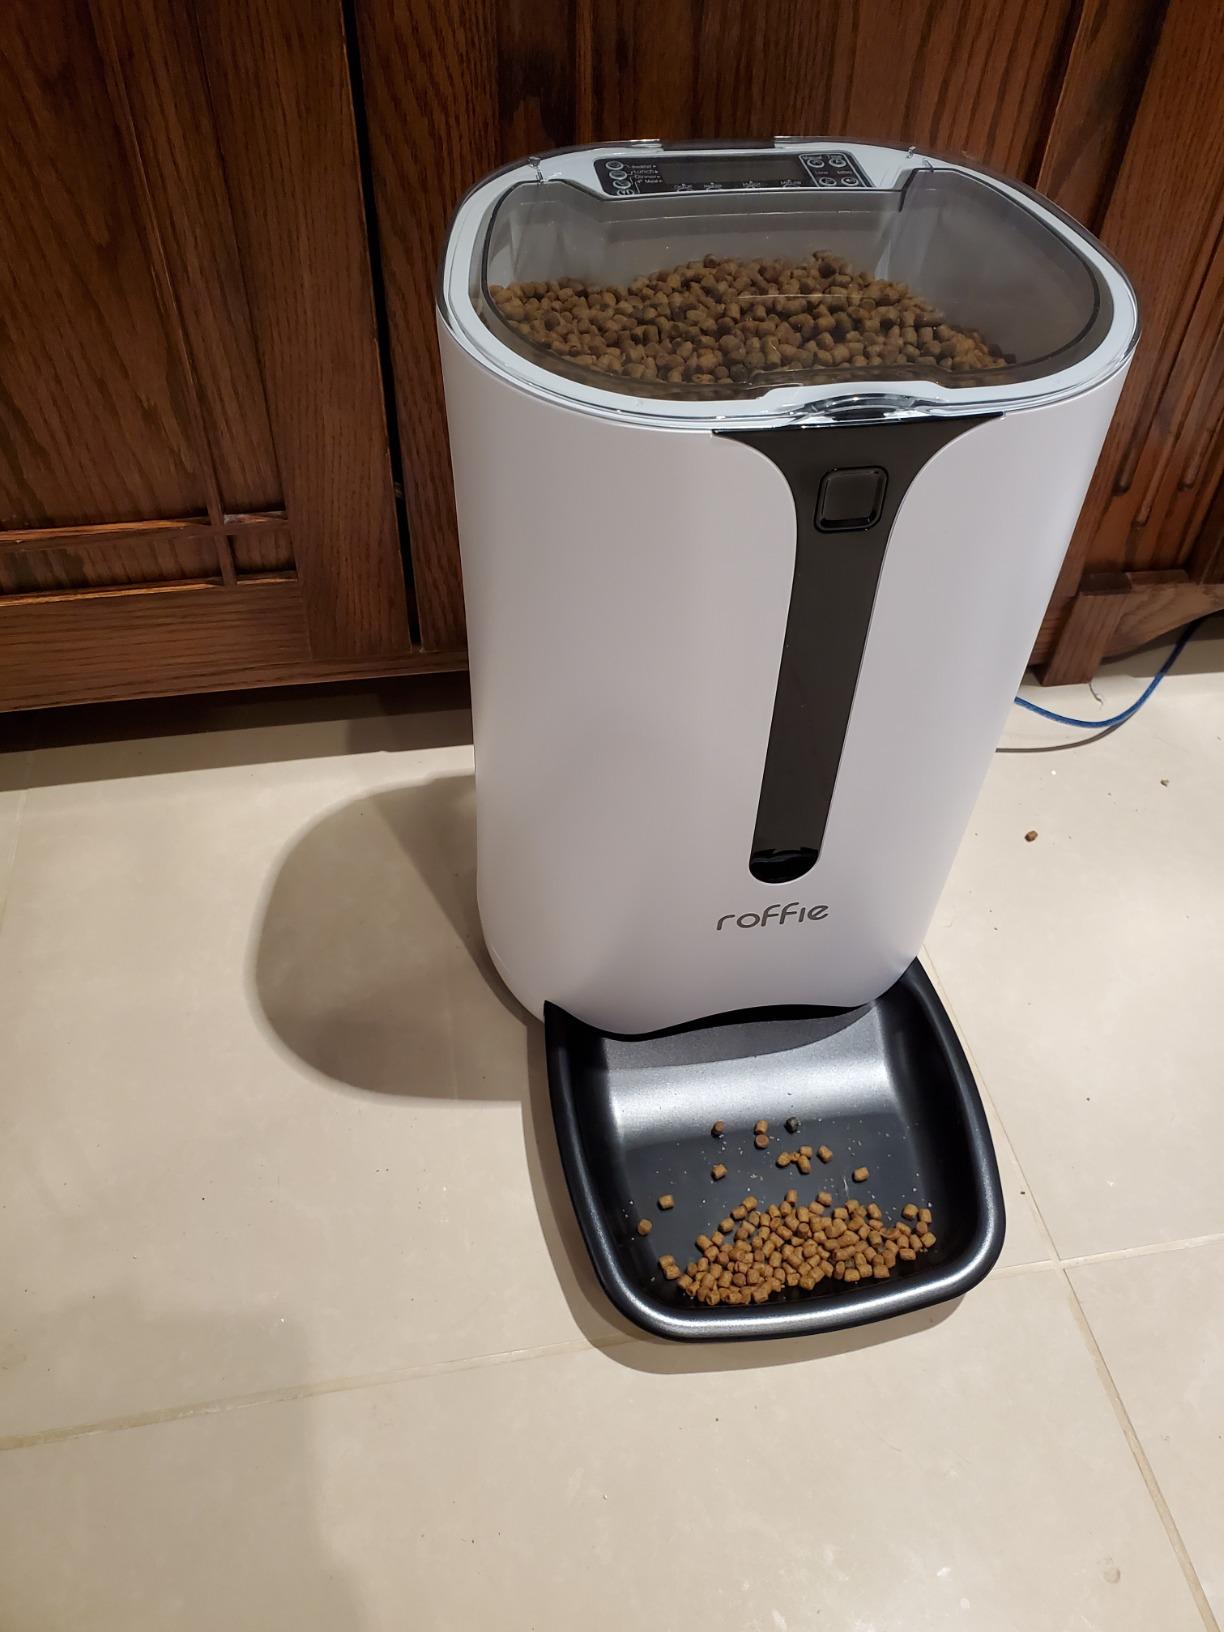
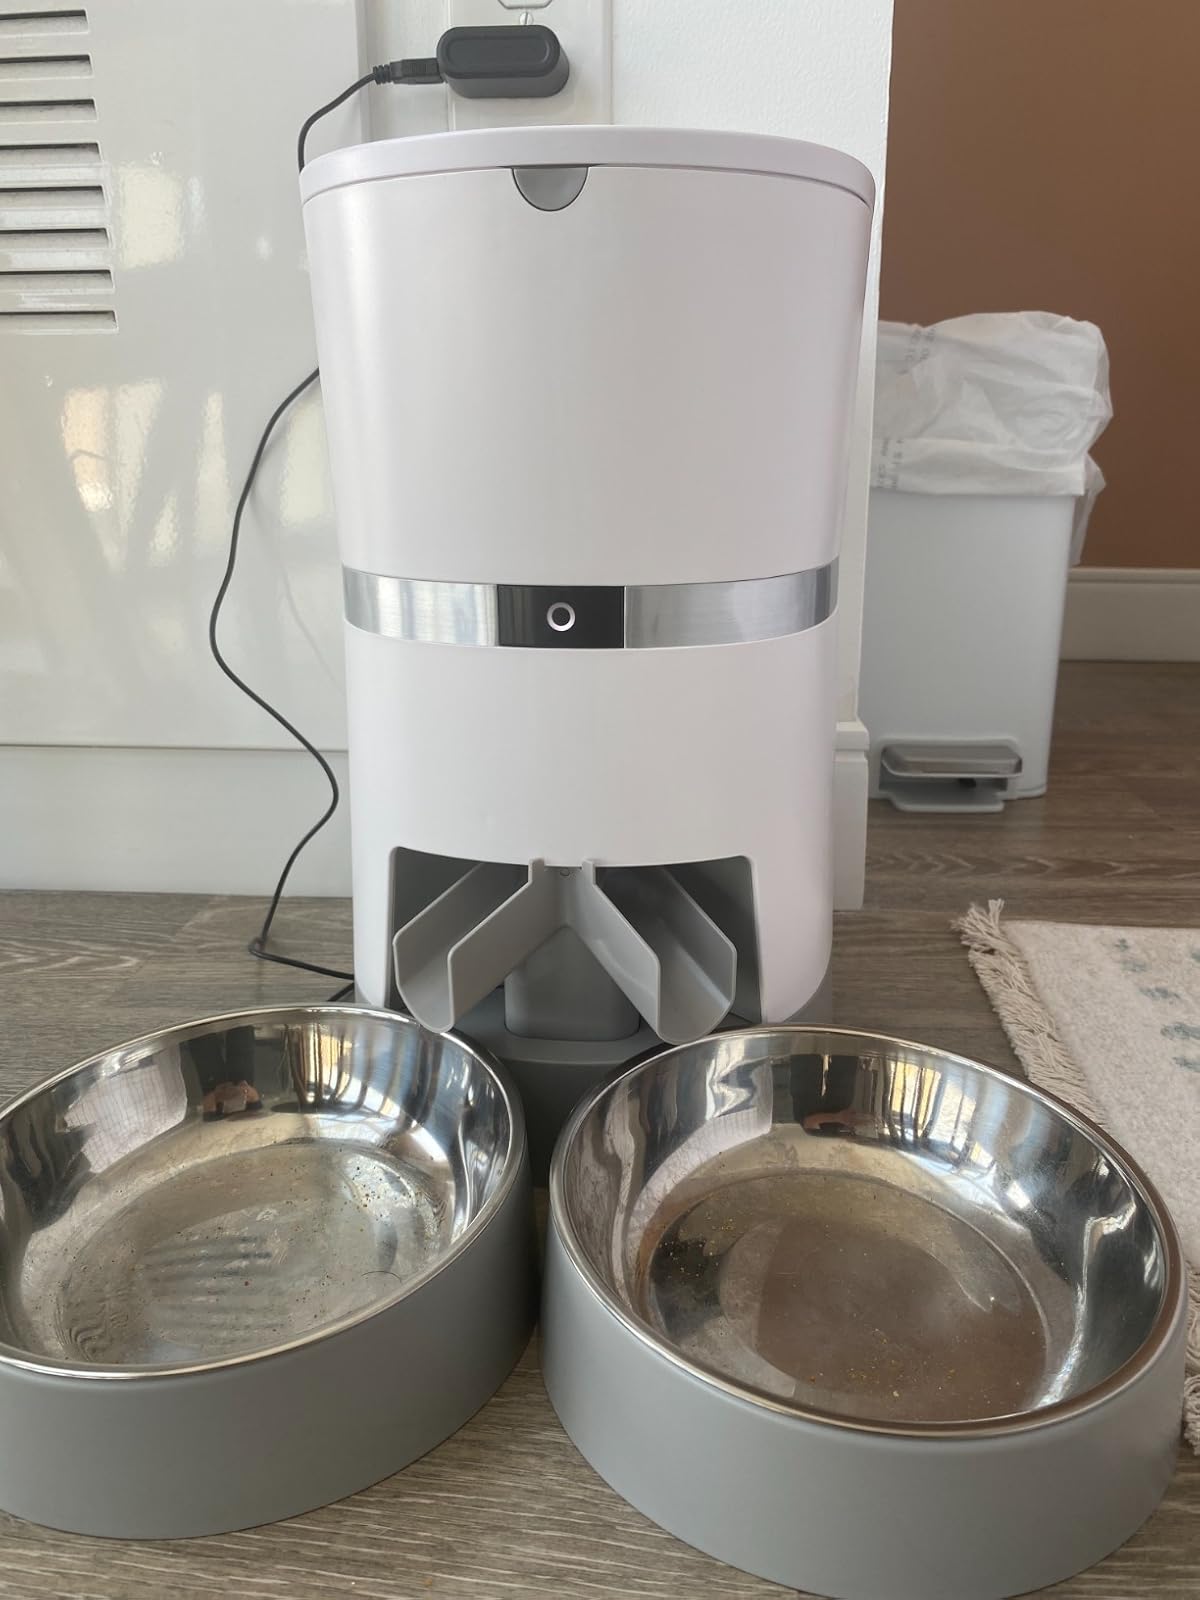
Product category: items_feeder
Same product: no